Elisabeth of Brandenburg, Duchess of Pomerania

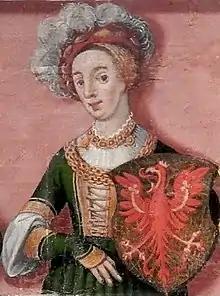
Elisabeth of Brandenburg, Duchess of Pomerania

Elizabeth of Brandenburg (1425 – after 13 January 1465) was a princess of Brandenburg by birth and marriage Duchess of Pomerania.